The Rye Horn

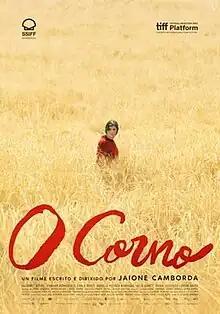
Film poster

The Rye Horn is a 2023 drama film directed by Jaione Camborda which stars Janet Novás. A Spanish-Belgian-Portuguese co-production, it features dialogue in Galician and Portuguese.